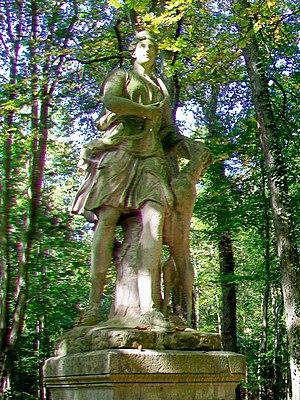
Statue de Diane.
Le château d'Ognon était situé dans la commune d'Ognon, dans l'Oise.